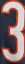
Number: 3